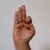
The image shows a hand gesture representing the letter 'F' in Indian Sign Language.